Skye Terrier

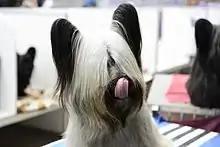
Skye Terrier, light grey coat

In 1998, 'Skye terrier hepatitis' was described from biopsies of the livers of nine related Skye Terriers. This condition is not known in any other breed and the aetiology is unknown. It causes severe liver disease with scar tissue formation that may progress to cirrhosis. Researchers with the Cambridge University Department of Veterinary Medicine found that the condition is not actually a form of hepatitis. Prognosis varies between dogs and no gene has been identified as causing the condition nor has any heritability been properly demonstrated.